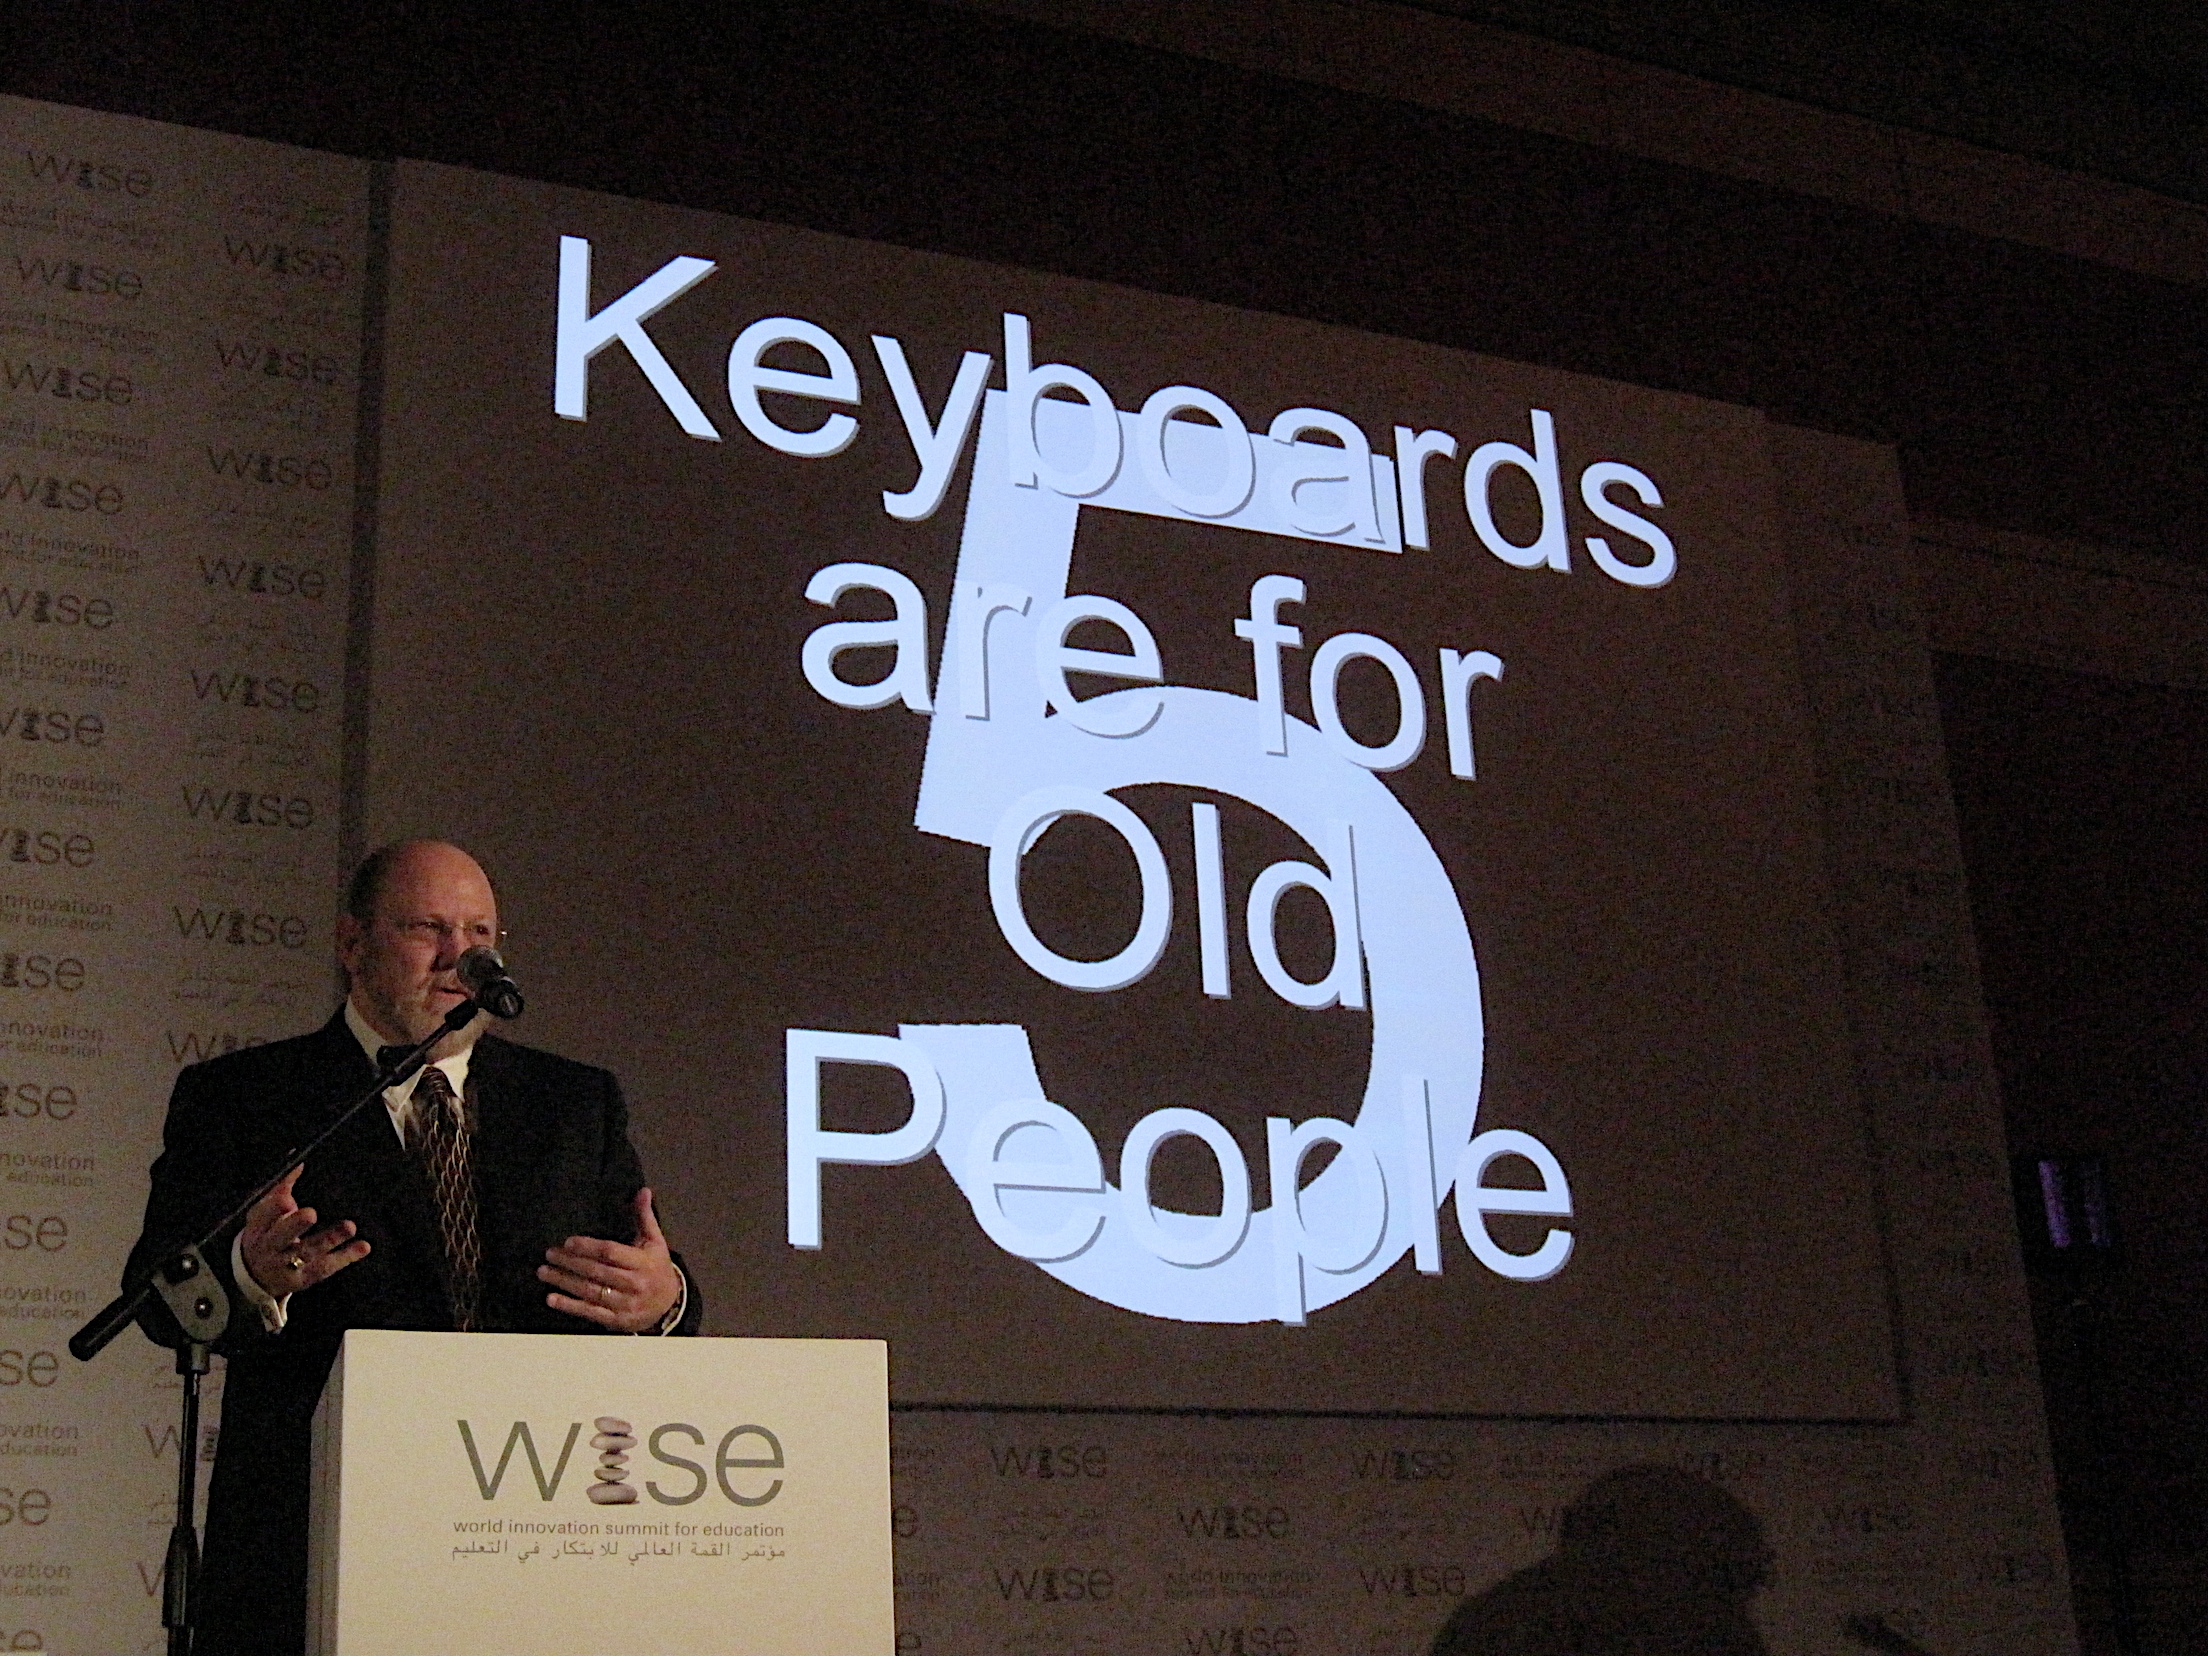
advertising, sign, signage, brand, poster, wise09, public relations